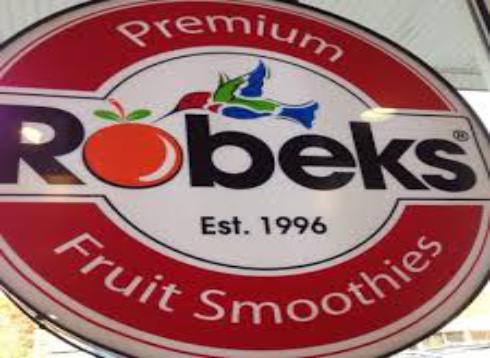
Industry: Food